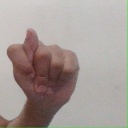
अक्षर: ट